Tower Hamlets Local History Library and Archives

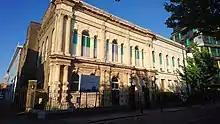
Tower Hamlets Local History Library and Archives, on a summer's evening 2018

Tower Hamlets Local History Library and Archives is a facility provided by the London Borough of Tower Hamlets to enable members of the public to consult books and records in their collection. It is located at Bancroft Road Library.